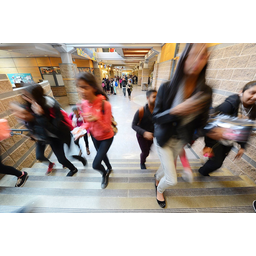
Label: paper